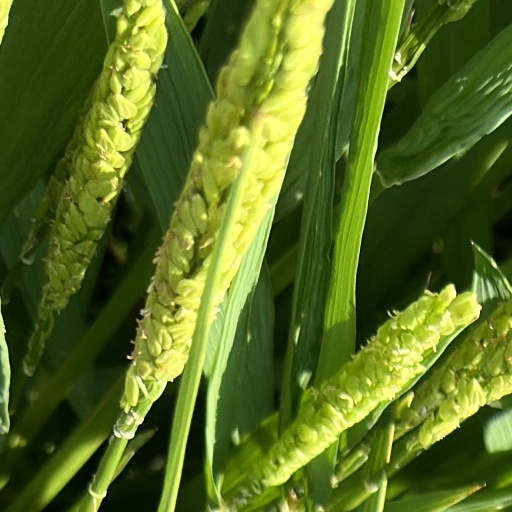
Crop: rice